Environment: real
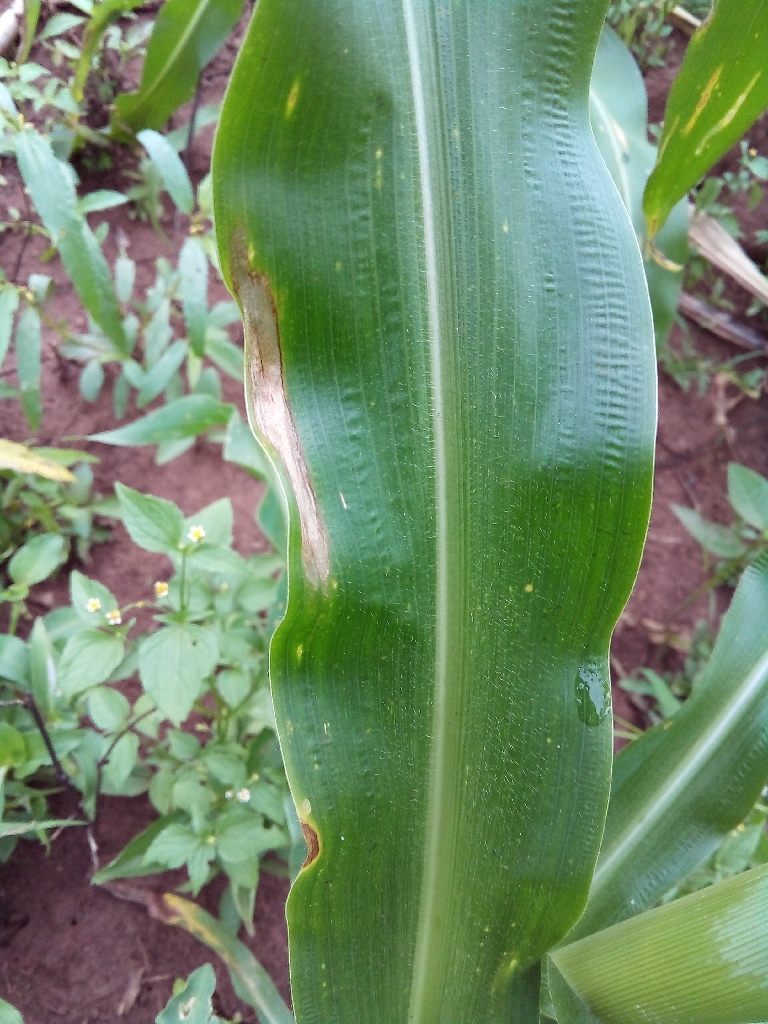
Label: northern_corn_leaf_blight